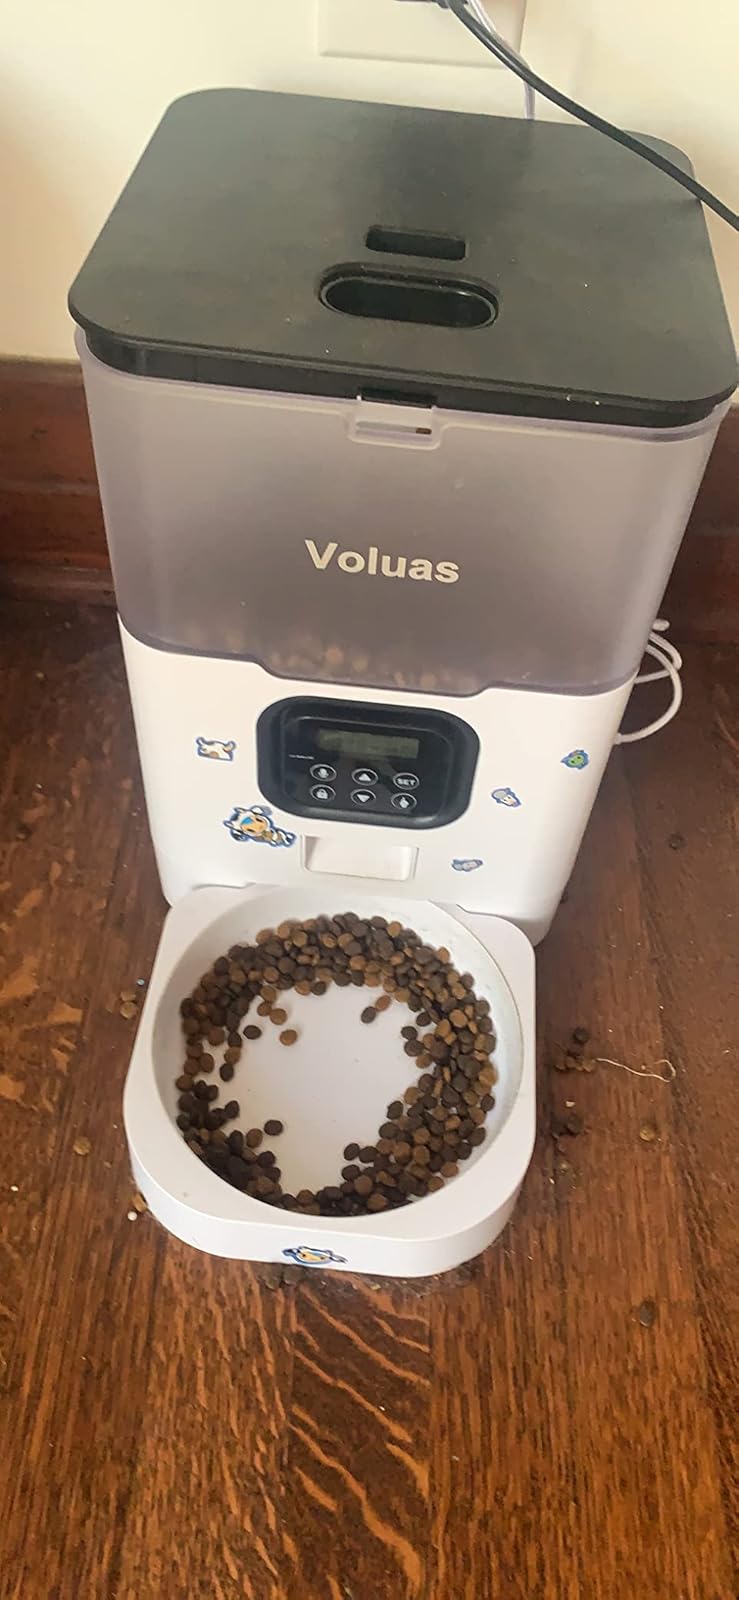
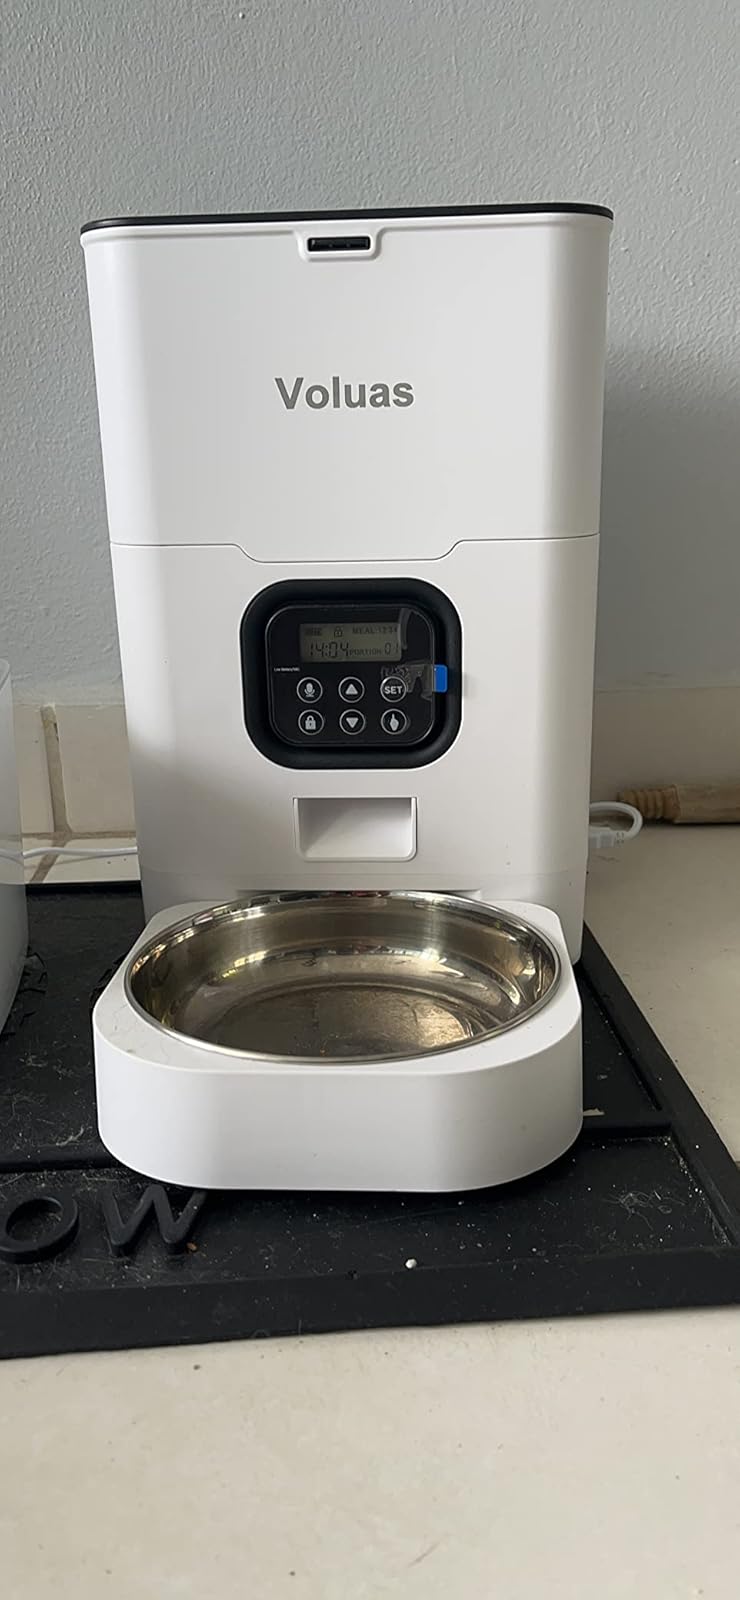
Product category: items_feeder
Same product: no